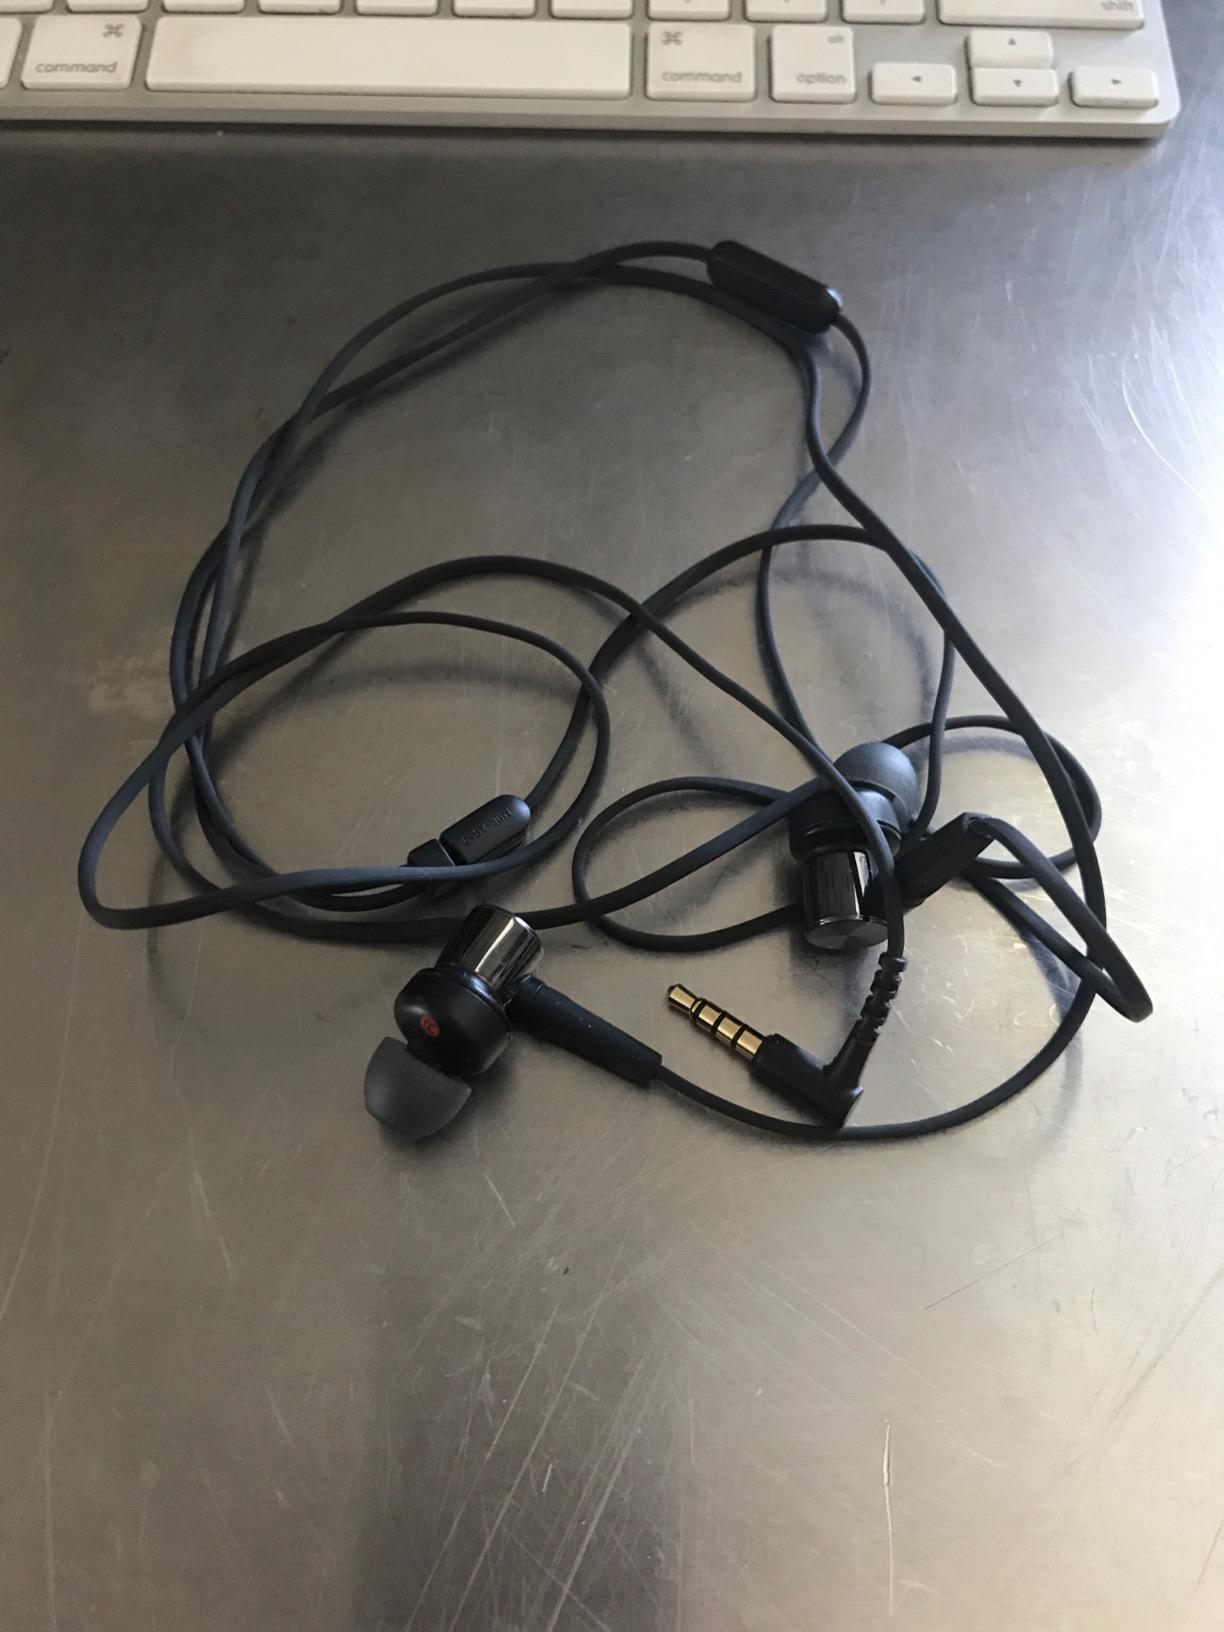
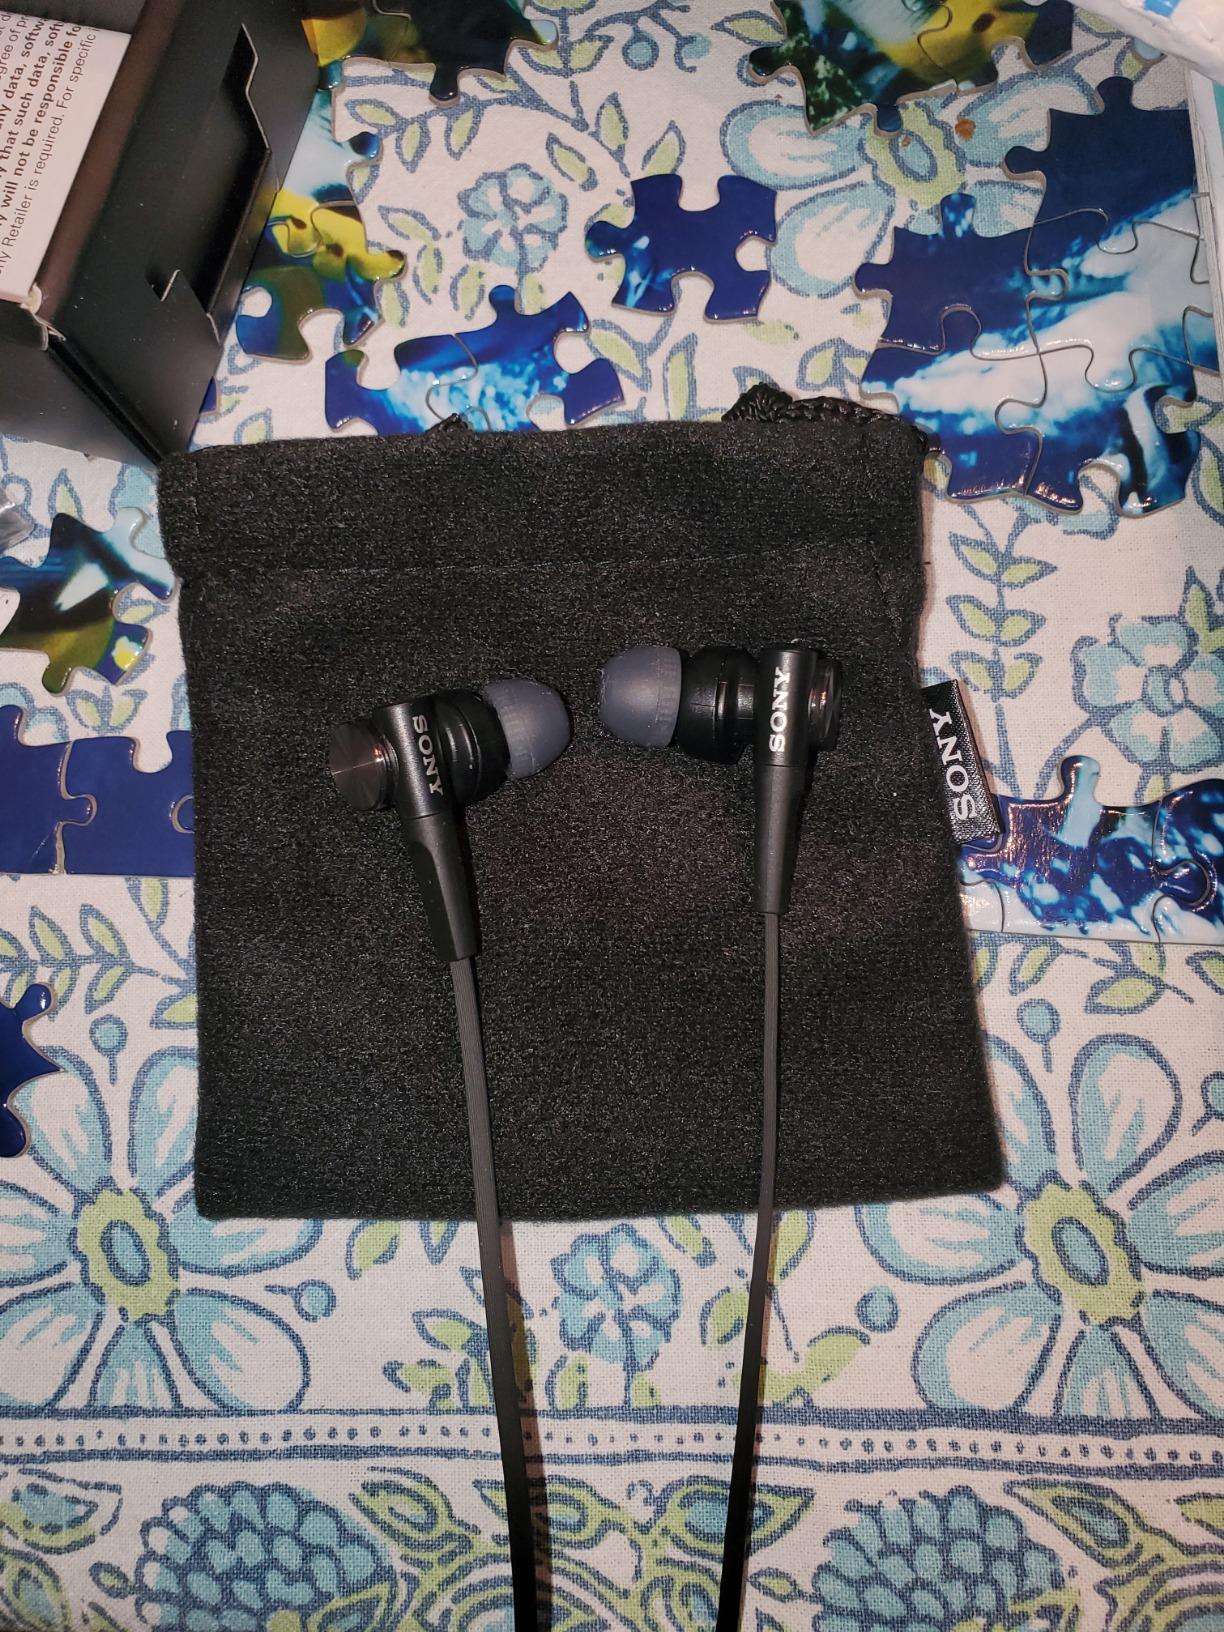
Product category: headphones
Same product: yes